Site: brandenburg
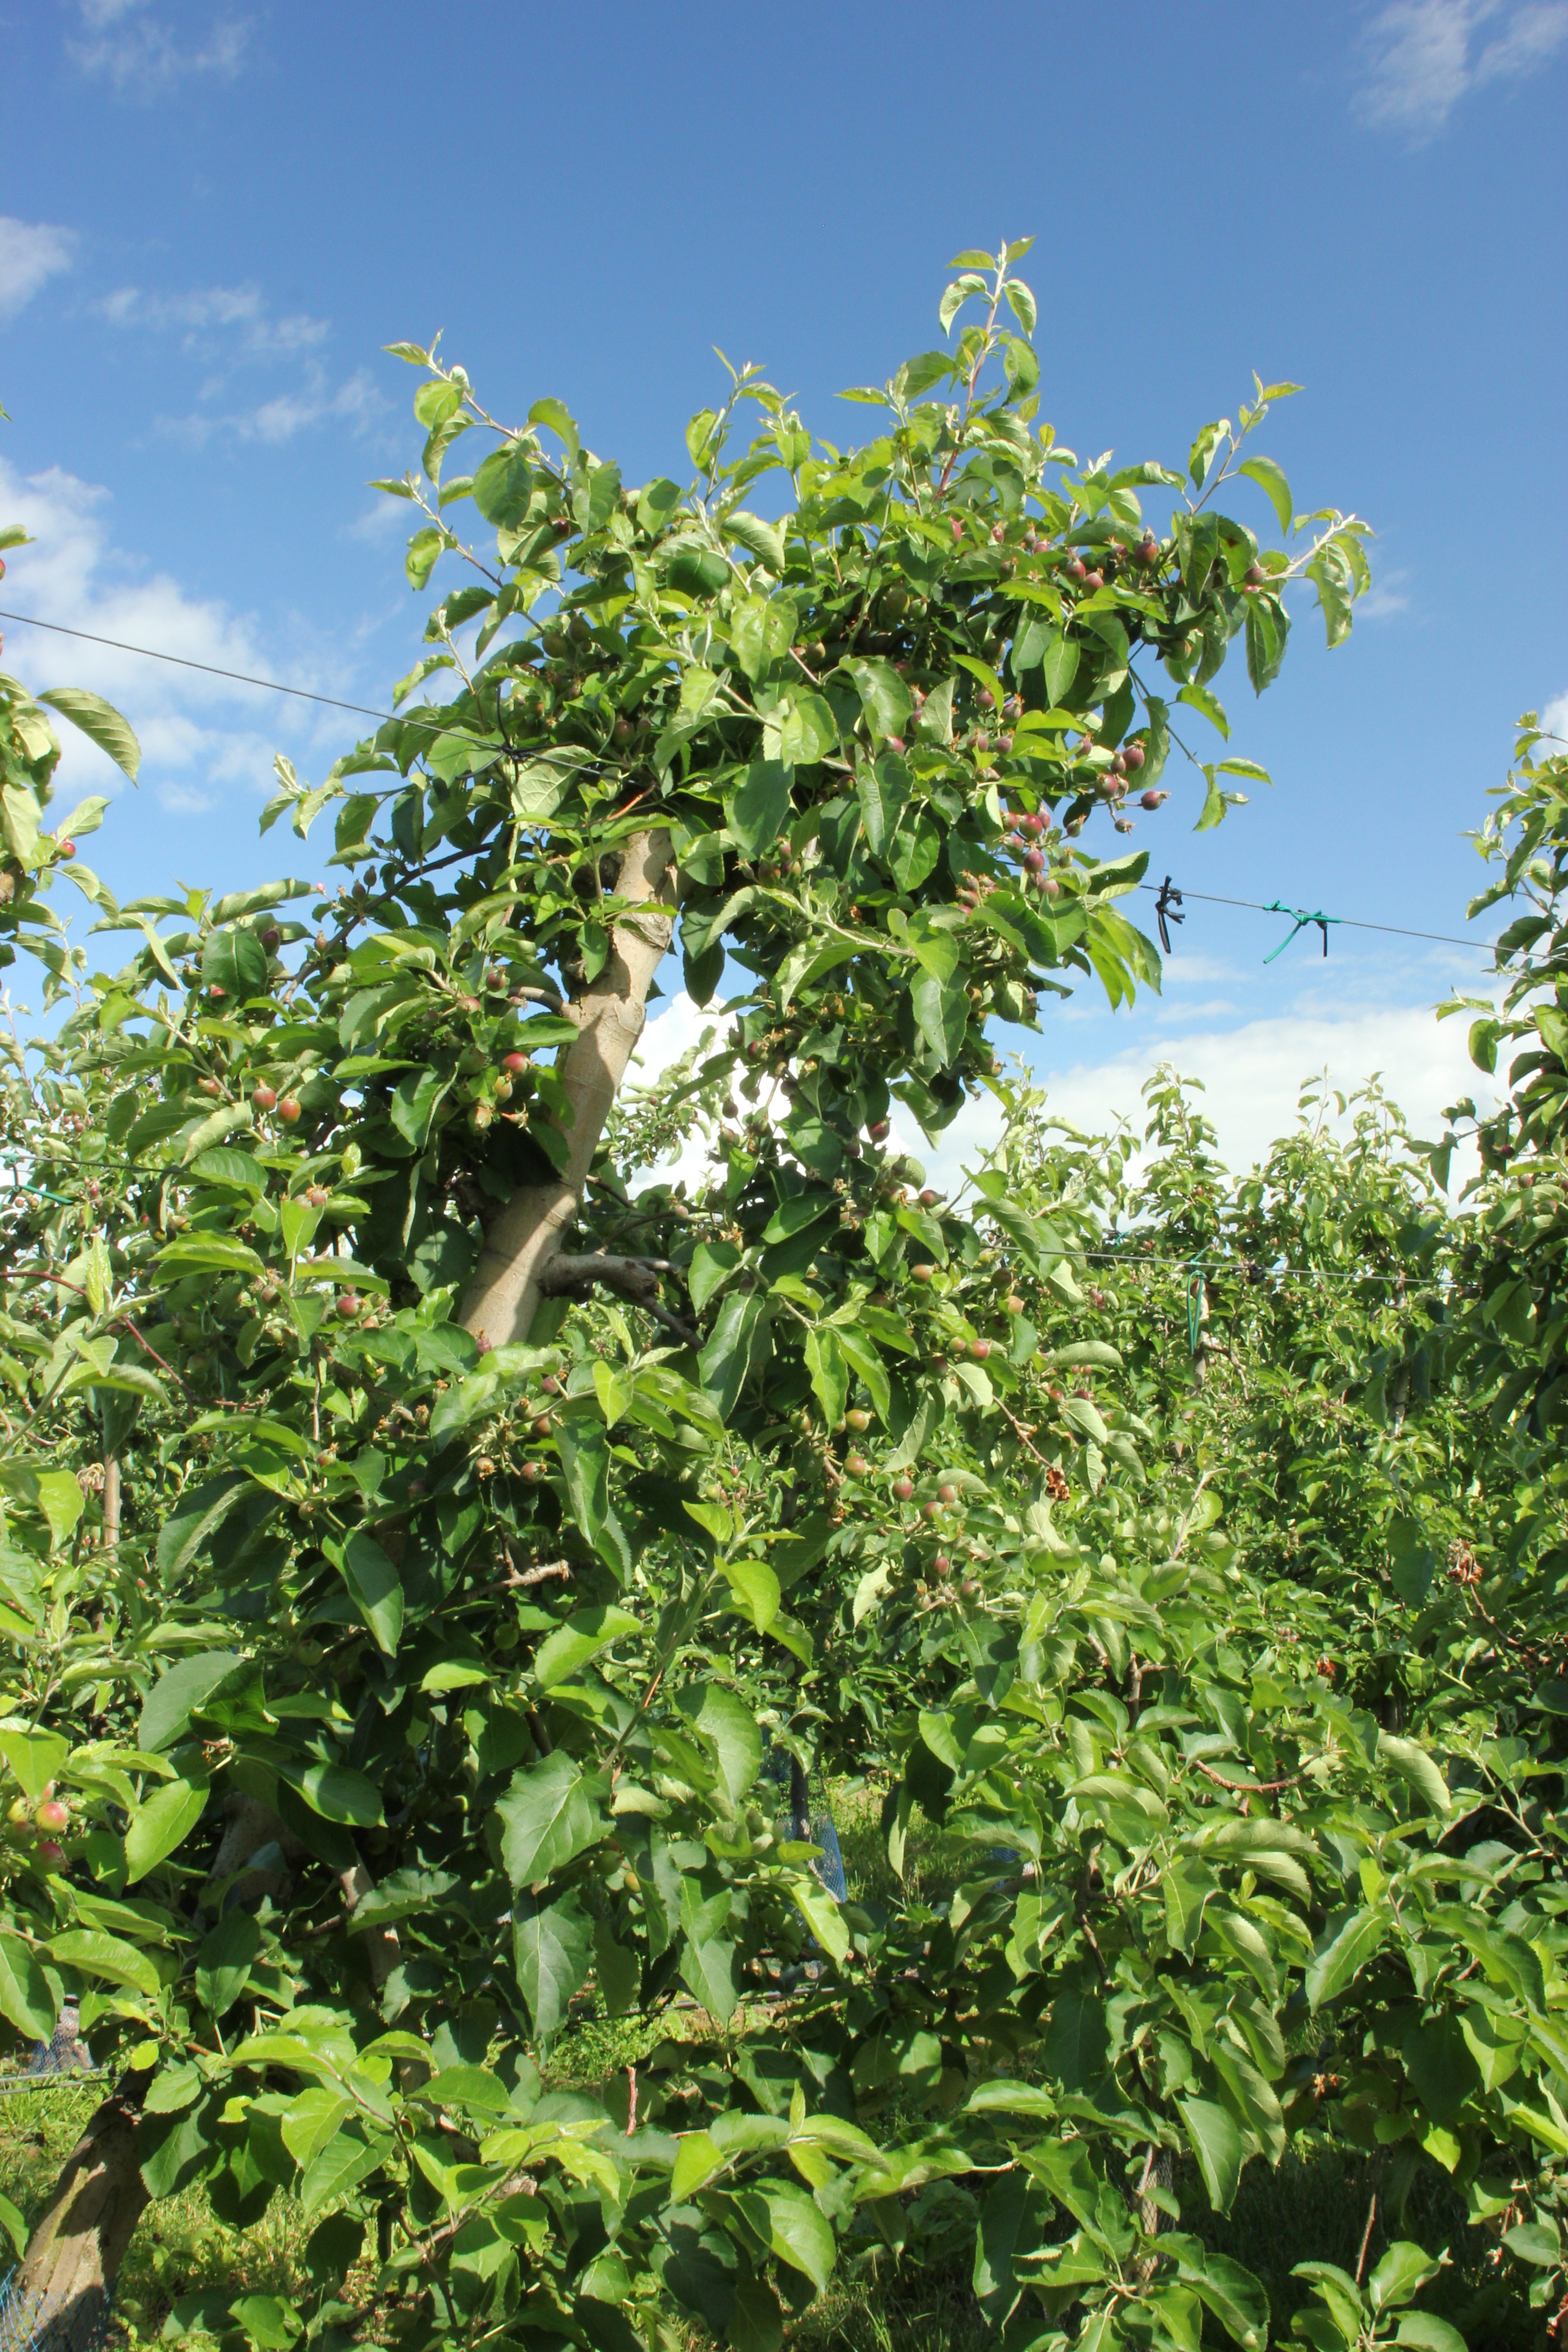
Growth stage (BBCH 72): Development of fruit